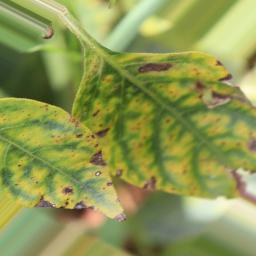
Label: nutritional